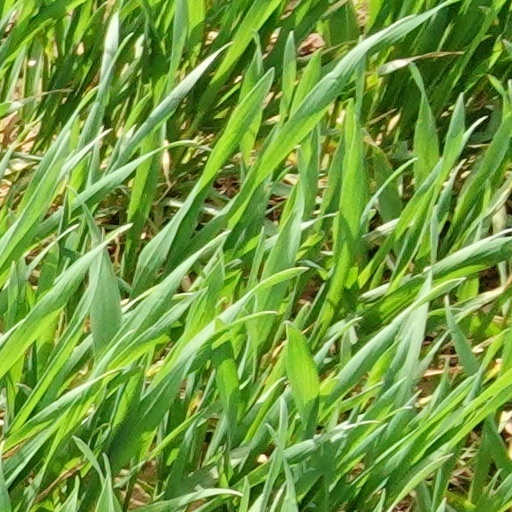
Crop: wheat